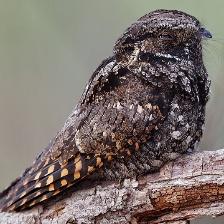
Species: EASTERN WIP POOR WILL
Scientific name: ANTROSTOMUS VOCIFERUS